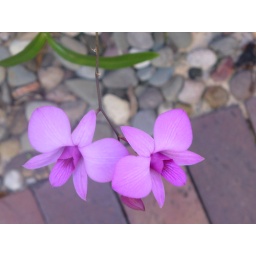
pretty flowers around the house